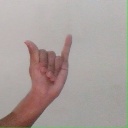
अक्षर: य